William Garrard

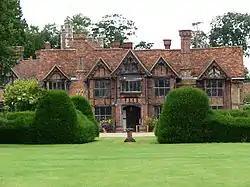
Dorney Court, Sir William Garrard's country residence near Windsor, 1542-1571

William was born in London, the son of John Garrard, citizen and Grocer, a prominent London businessman. He grew up in the parish of St Magnus-the-Martyr near London Bridge; he was admitted to the Worshipful Company of Haberdashers, and was married to Isabel Nethermill by 1539, when he was named an overseer in the will of his father-in-law Julian Nethermill of Coventry, who made small bequests to each of Garrard's children. In 1542 he purchased the manor of Dorney (in the far south of Buckinghamshire just west of Windsor) from the son of Richard Hill, who had held the manor from 1530 to 1540. Dorney Court remained his principal country seat throughout his life and became the inheritance of his eldest son. In 1545 he purchased the manor of Southfleet, in Kent, from Sir William Petre, which also became a family hereditament.